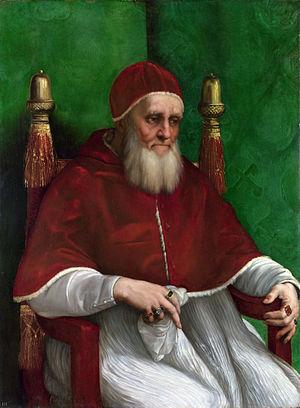
Le concile schismatique de Pise se réunit le 1ᵉʳ novembre 1511, à l'initiative de Louis XII, dans le but de déposer le pape Jules II qui est en rivalité avec le roi de France pour des motifs de politique italienne. Confrontée à l'hostilité de la population, l'assemblée doit se déplacer de Pise à Milan, puis à Asti et enfin à Lyon. Entre-temps, Jules II riposte en convoquant le cinquième concile du Latran, qui s'ouvre le 3 mai 1512.
Le Palais des papes d'Avignon est la plus grande des constructions gothiques du Moyen Âge.
Les légats pontificaux gouvernèrent Avignon à partir de 1433.
Portrait de Paul III avec ses petits-fils est un tableau peint par Titien en 1545-1546 et conservé au musée Capodimonte de Naples. Il représente le pape Paul III, assis au centre, entouré de deux de ses petits-fils : Octave, sur sa gauche, se prépare à lui baiser les pieds, tandis qu'Alexandre se tient derrière lui sur sa droite.
L’université de Séville est un établissement d'enseignement supérieur public dont le siège se trouve à Séville, en Espagne. Son nom officiel est Universidad de Sevilla, mais elle est souvent appelée La Hispalense. Comptant près de 70 000 étudiants, elle constitue, en termes d'effectifs, l'université la plus importante de la communauté autonome d'Andalousie, et la deuxième d'Espagne après l'université Complutense de Madrid.
La famille Della Rovere est une famille italienne originaire du Piémont formée de deux souches, l'une noble et turinoise, l'autre roturière et savonoise, qui se sont alliées quand la seconde a produit successivement deux papes, Sixte IV et Jules II. Elle a illustré l'histoire de l'Italie au cours de plusieurs siècles et compte en outre parmi ses membres plusieurs cardinaux, ainsi qu'un doge de Gênes. Au début du XVIᵉ siècle, l'une des branches de la famille obtient le duché d'Urbino.
L’archevêché d'Arles est un ancien archidiocèse catholique, il est une des Églises les plus anciennes et les plus vénérables des Gaules. Seul l’archevêché de Lyon pourrait lui disputer l’honneur de la préséance. La date de la fondation du siège épiscopal d’Arles est inconnue, elle remonte en tout cas au tout début de l’installation de l’Église en France. Selon une tradition, saint Trophime aurait évangélisé la cité d’Arles, en aurait été le premier pasteur vers 220-240.
La Vierge de Lorette appelée aussi Vierge au voile, est un tableau peint par Raphaël vers 1509-1510. Il est actuellement conservé au Musée Condé.
Cet article expose les itinéraires du roi Louis XI de 1461 à 1483.
Le Prince, traduction française de l'ouvrage Il Principe ou De Principatibus est un traité politique écrit au début du XVIᵉ siècle par Nicolas Machiavel, homme politique et écrivain florentin, qui montre comment devenir prince et le rester, analysant des exemples de l'histoire antique et de l'histoire italienne de l'époque. Parce que l'ouvrage ne donnait pas de conseils moraux au prince comme les traités classiques adressés à des rois, et qu'au contraire il conseillait dans certains cas des actions contraires aux bonnes mœurs, il a été souvent accusé d'immoralisme, donnant lieu à l'épithète machiavélique. Cependant, l'ouvrage a connu une grande postérité et a été loué et analysé par de nombreux penseurs.
La guerre de la Ligue de Cambrai, également connue entre autres sous les noms de guerre de la Sainte Ligue et quatrième guerre d'Italie, est un conflit majeur des Guerres d'Italie. Les principaux protagonistes de cette guerre, qui dure de 1508 à 1516, sont la France, les États pontificaux, et la République de Venise. Au cours du conflit, ils sont rejoints par pratiquement toutes les puissances d'importance d'Europe occidentale, parmi lesquelles l'Espagne, le Saint-Empire romain germanique, le Royaume d'Angleterre, le Royaume d'Écosse, le Duché de Milan, Florence, le Duché de Ferrare, et les Suisses.